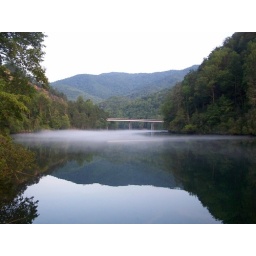
bridge over the water